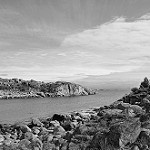
Label: B & W